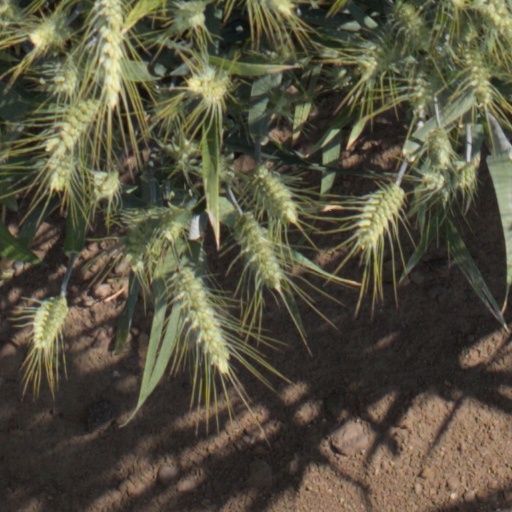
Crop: wheat